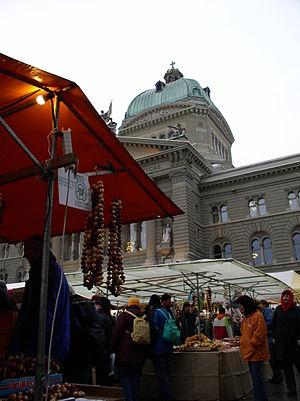
La Foire aux oignons de Berne est une fête traditionnelle qui se tient chaque année au centre de la ville de Berne, le quatrième lundi de novembre. On y achète et consomme des spécialités locales à base d'oignons, présentés sous forme de tresses.